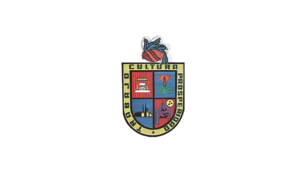
Atizapán de Zaragoza est une commune mexicaine de l'État de Mexico, État voisin de la capitale qui n'inclut pas la ville de Mexico constituant le District fédéral.